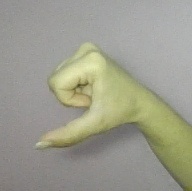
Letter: waw